Yongping Rd station

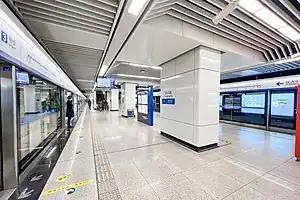

Yongping Road is a station of the Qingdao Metro on Line 3, which opened on 16 December 2015.